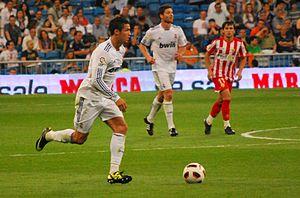
Cristiano Ronaldo lors d'un match entre le Real Madrid et l'UD Almería.